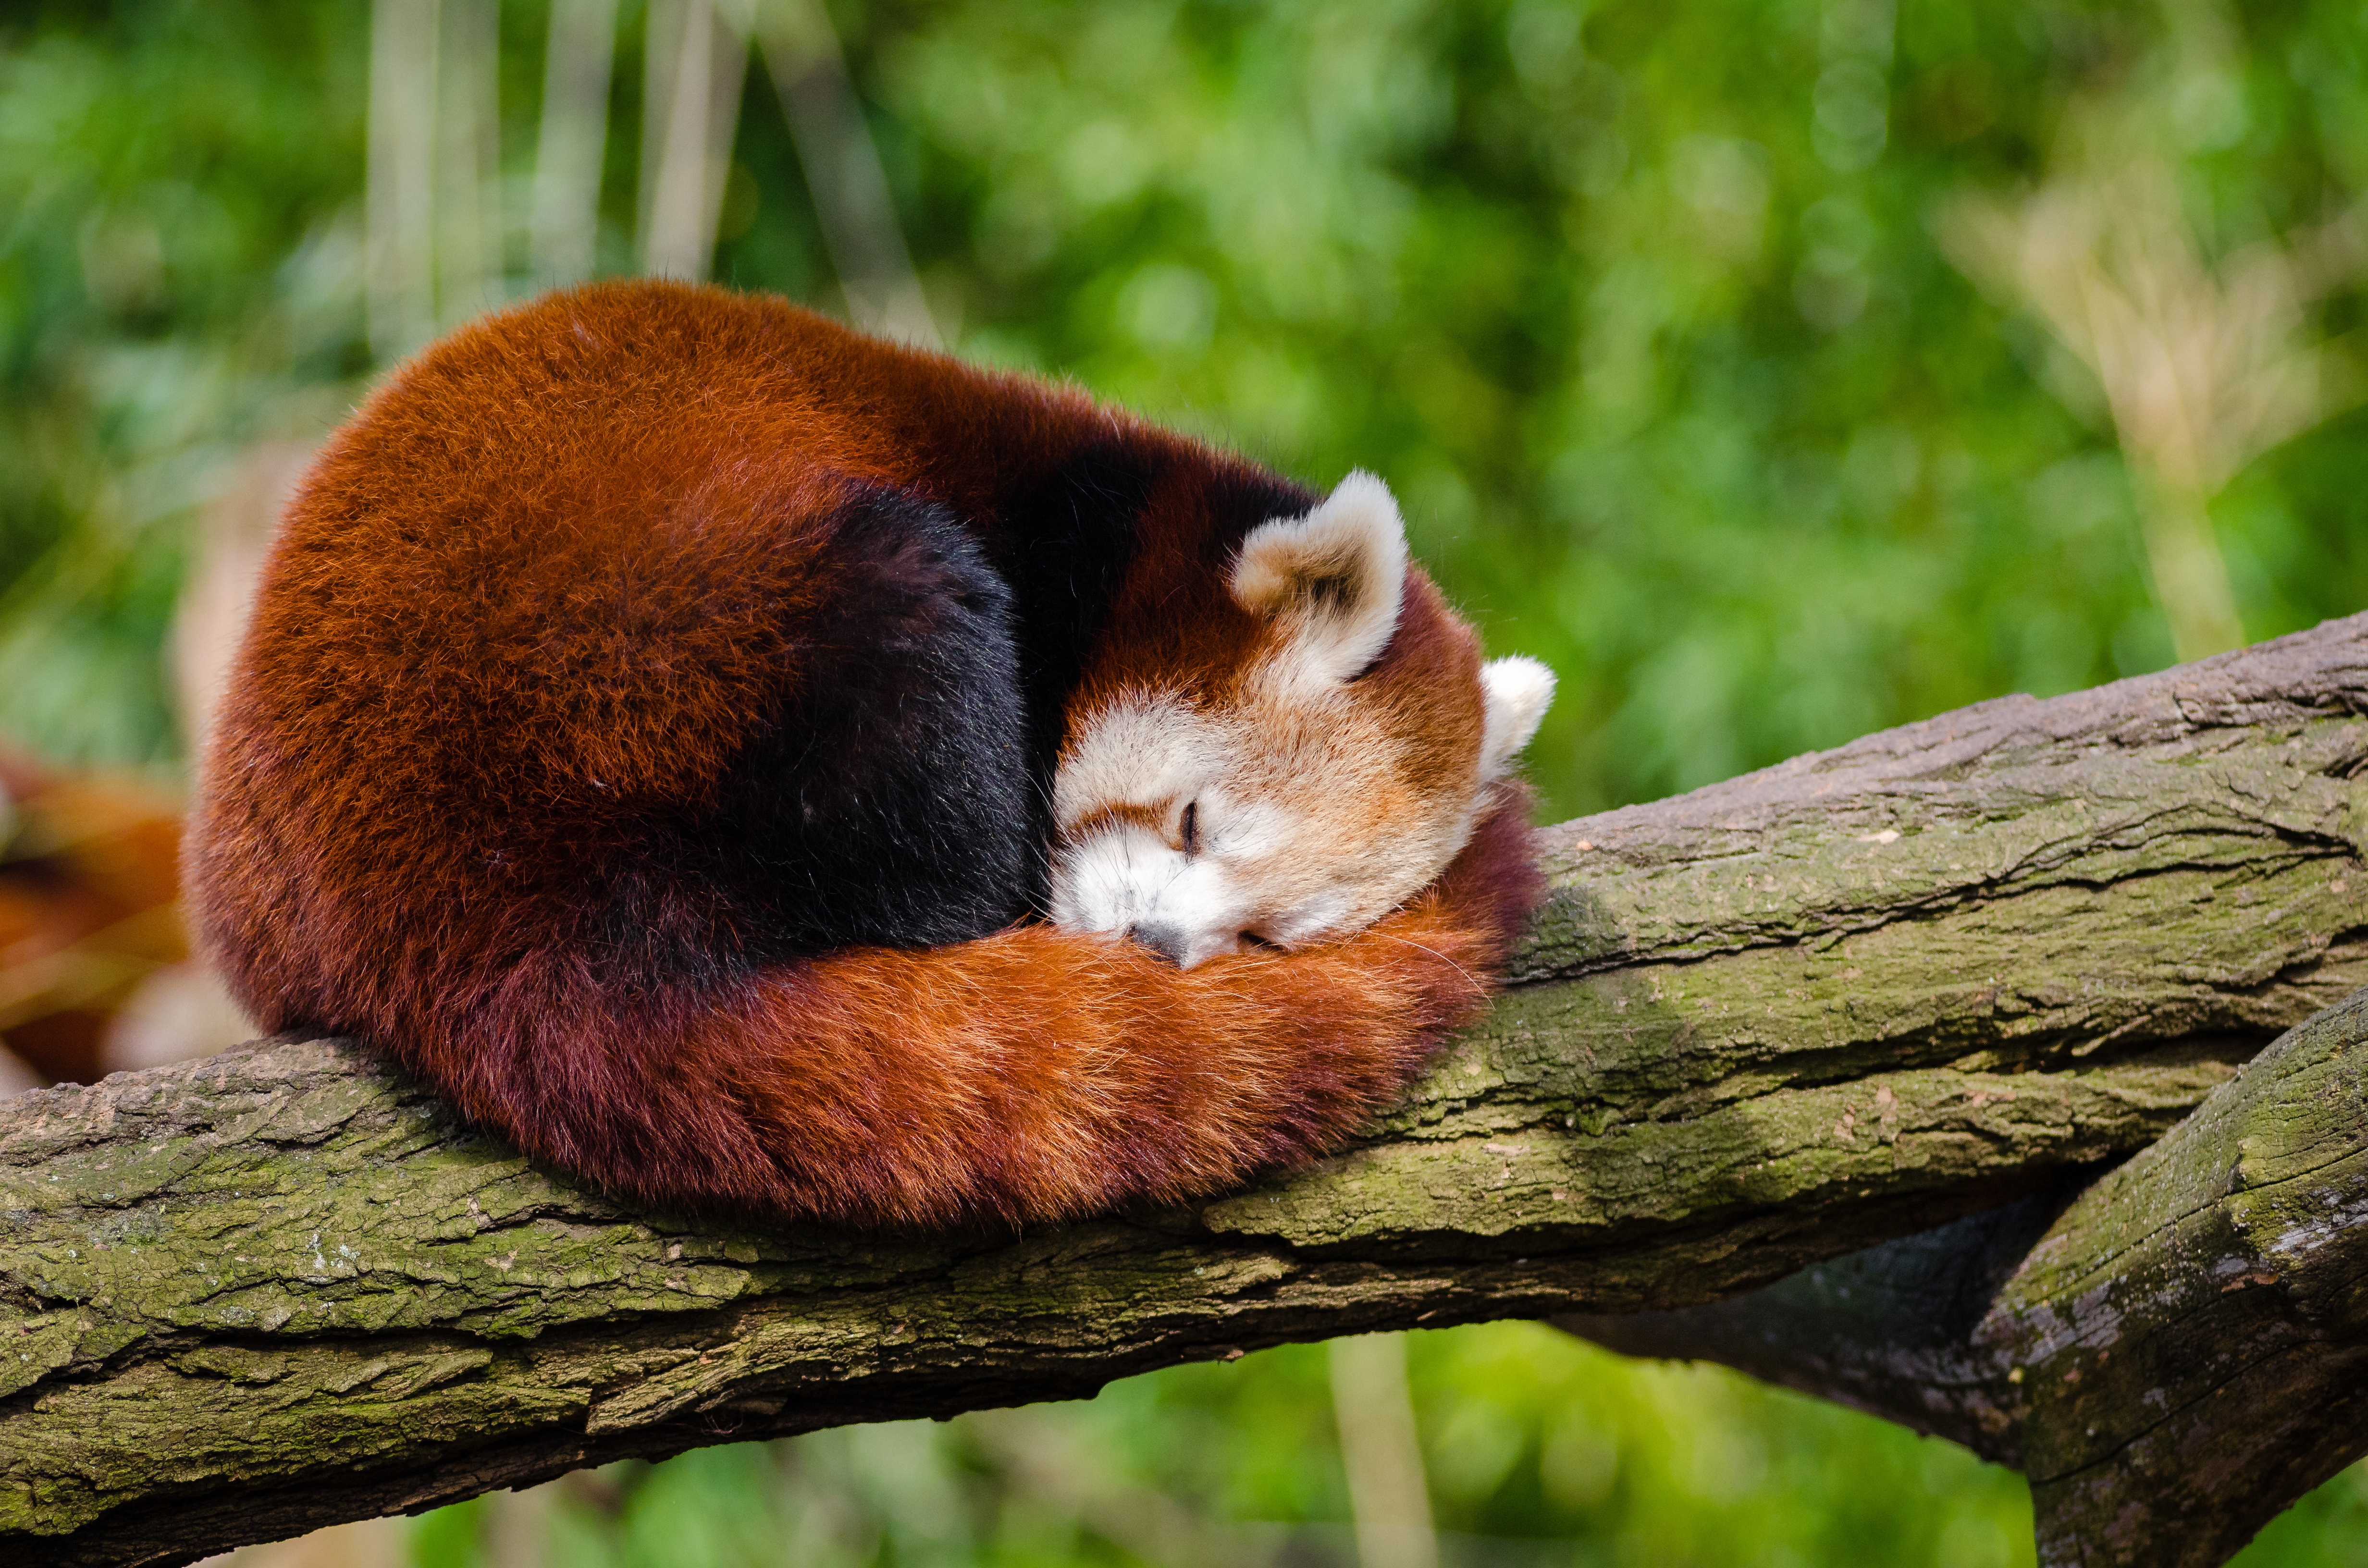
nature, animal, cute, wildlife, zoo, mammal, fauna, red panda, outdoors, whiskers, furry, vertebrate